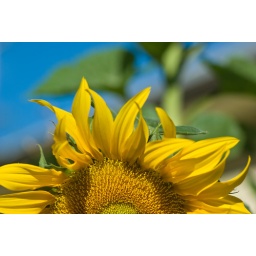
Sunflower against a blue sky